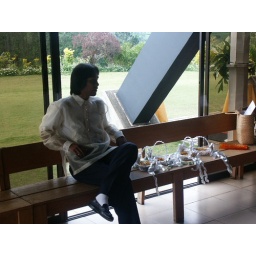
the cord sponsor sits beside the flower girl's baskets while waiting for the ceremony to start